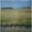
Label: plain